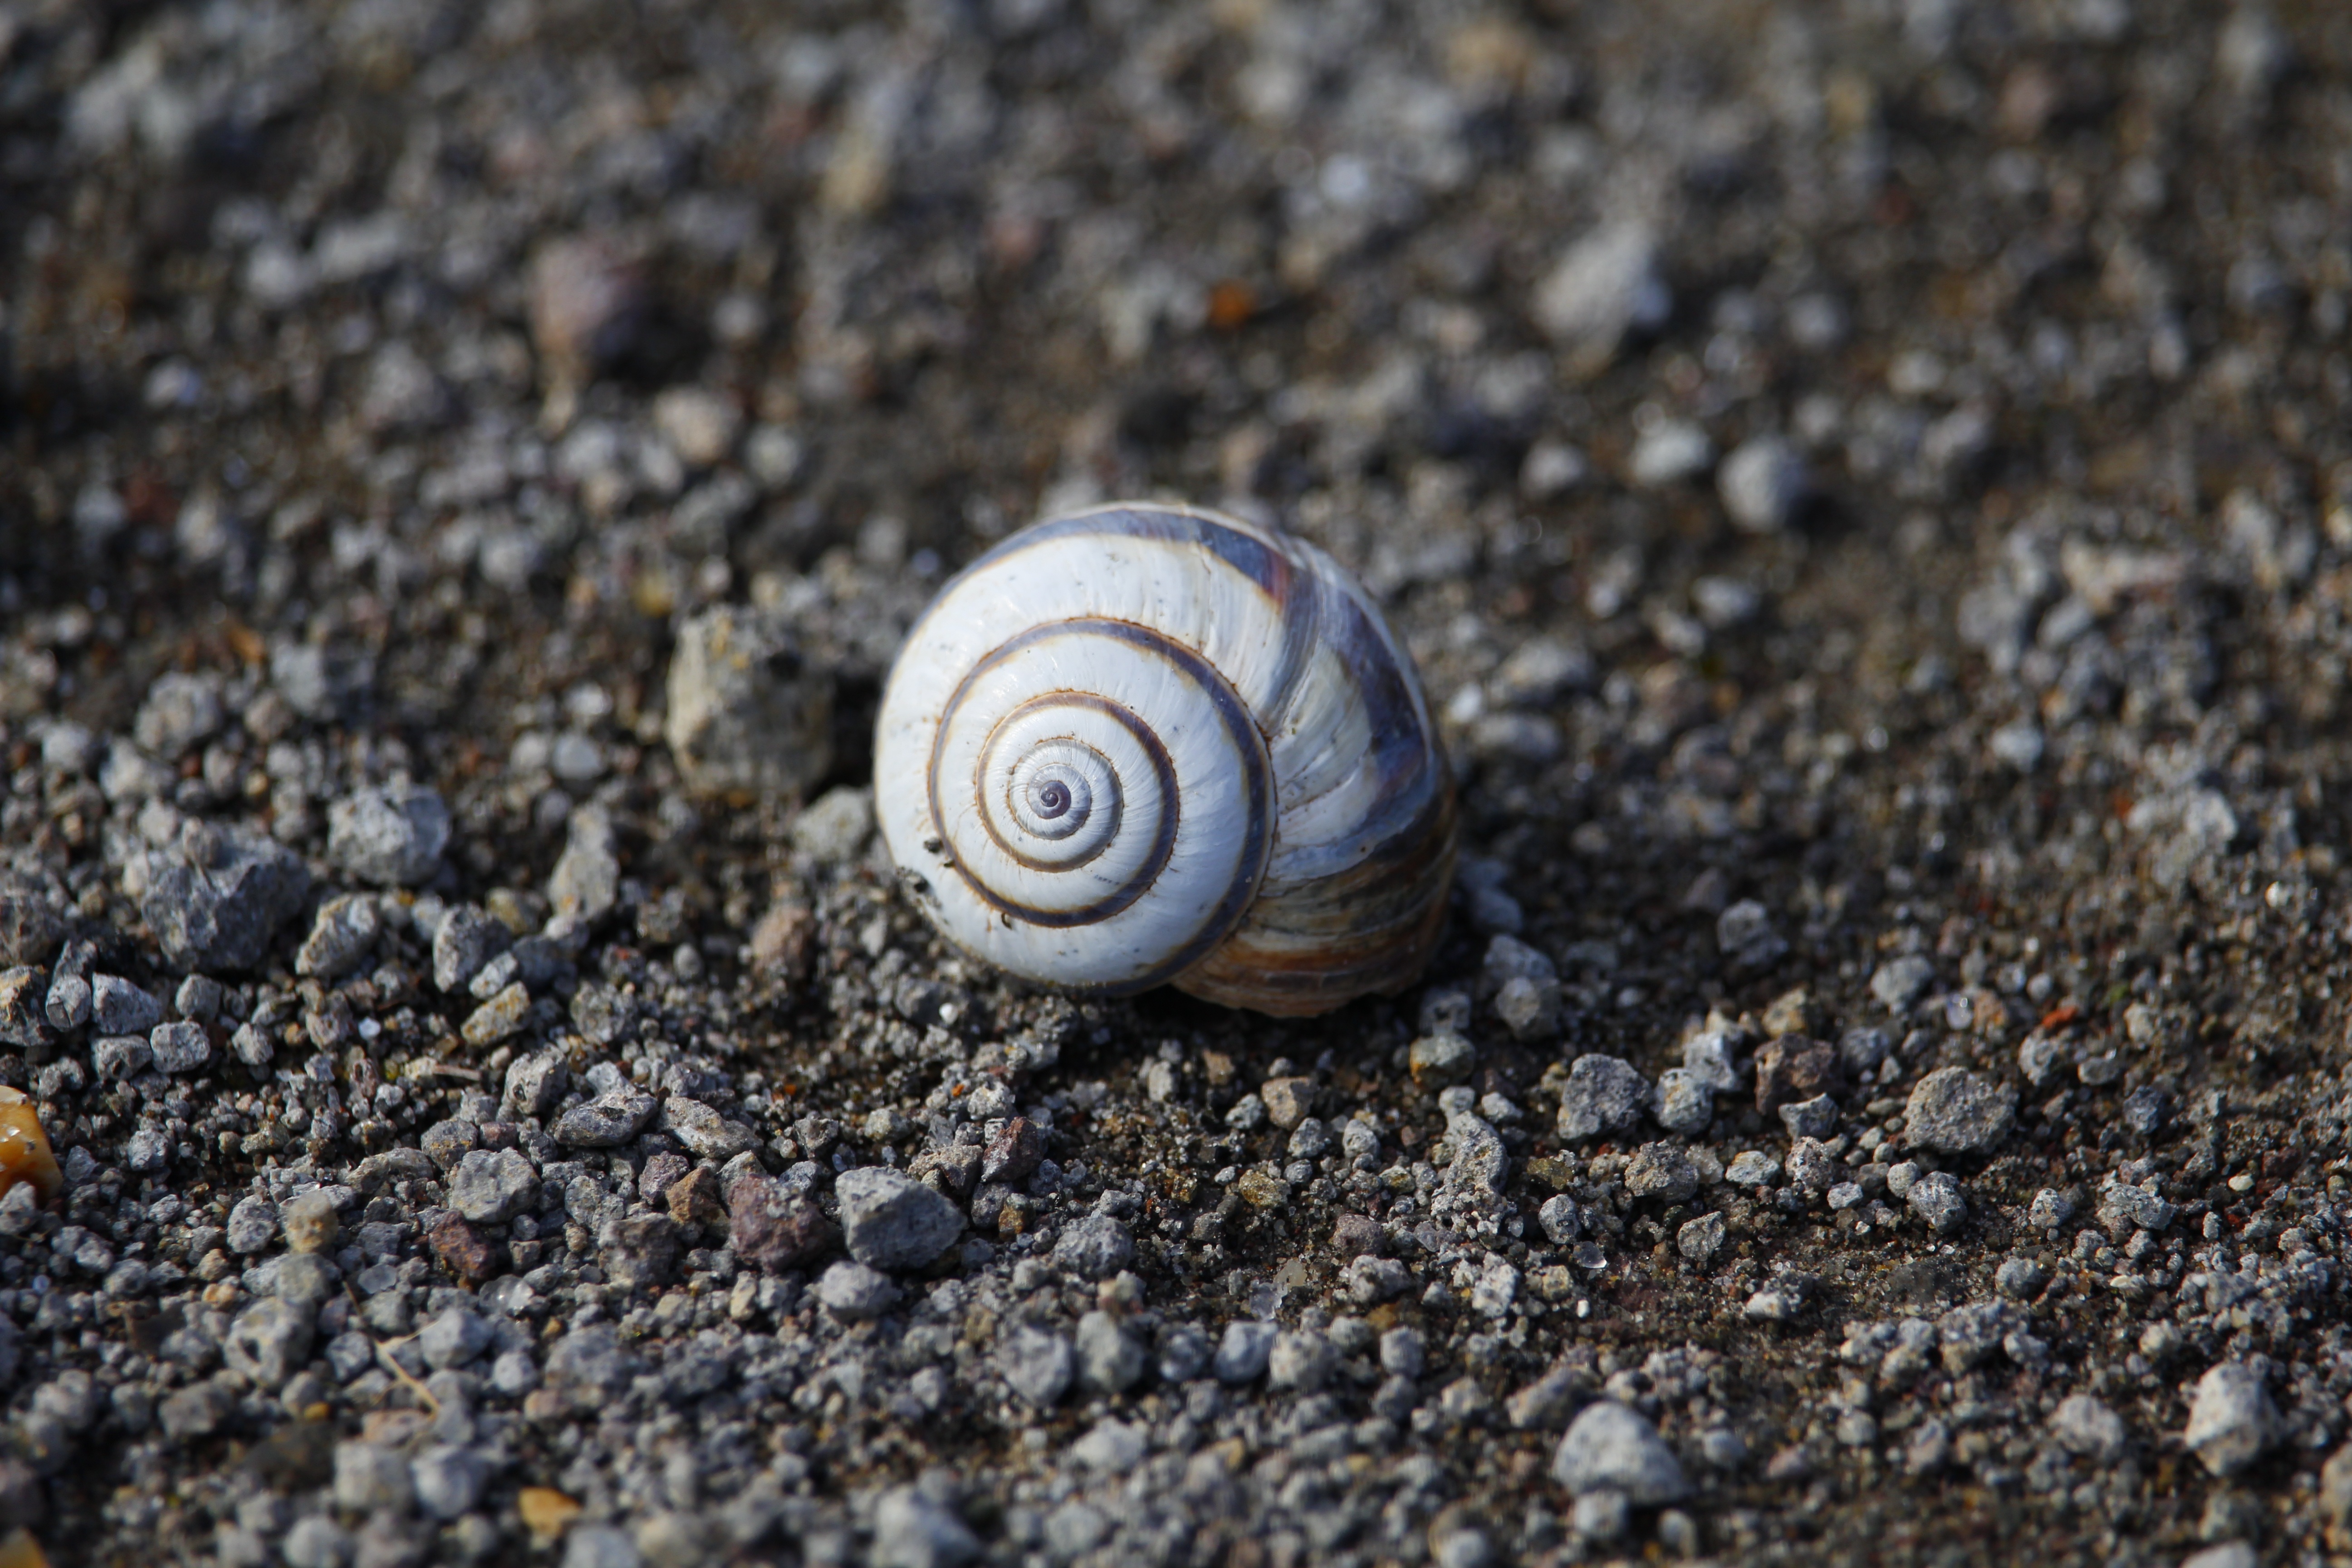
nature, sand, photography, spiral, animal, cute, macro, brown, soil, garden, fauna, material, shell, invertebrate, seashell, close up, crawling, mollusk, eyes, snail, slimy, slow, horns, snailshell, eatable, escargot, molluscs, gastropod, macro photography, sea snail, marine biology, snails and slugs